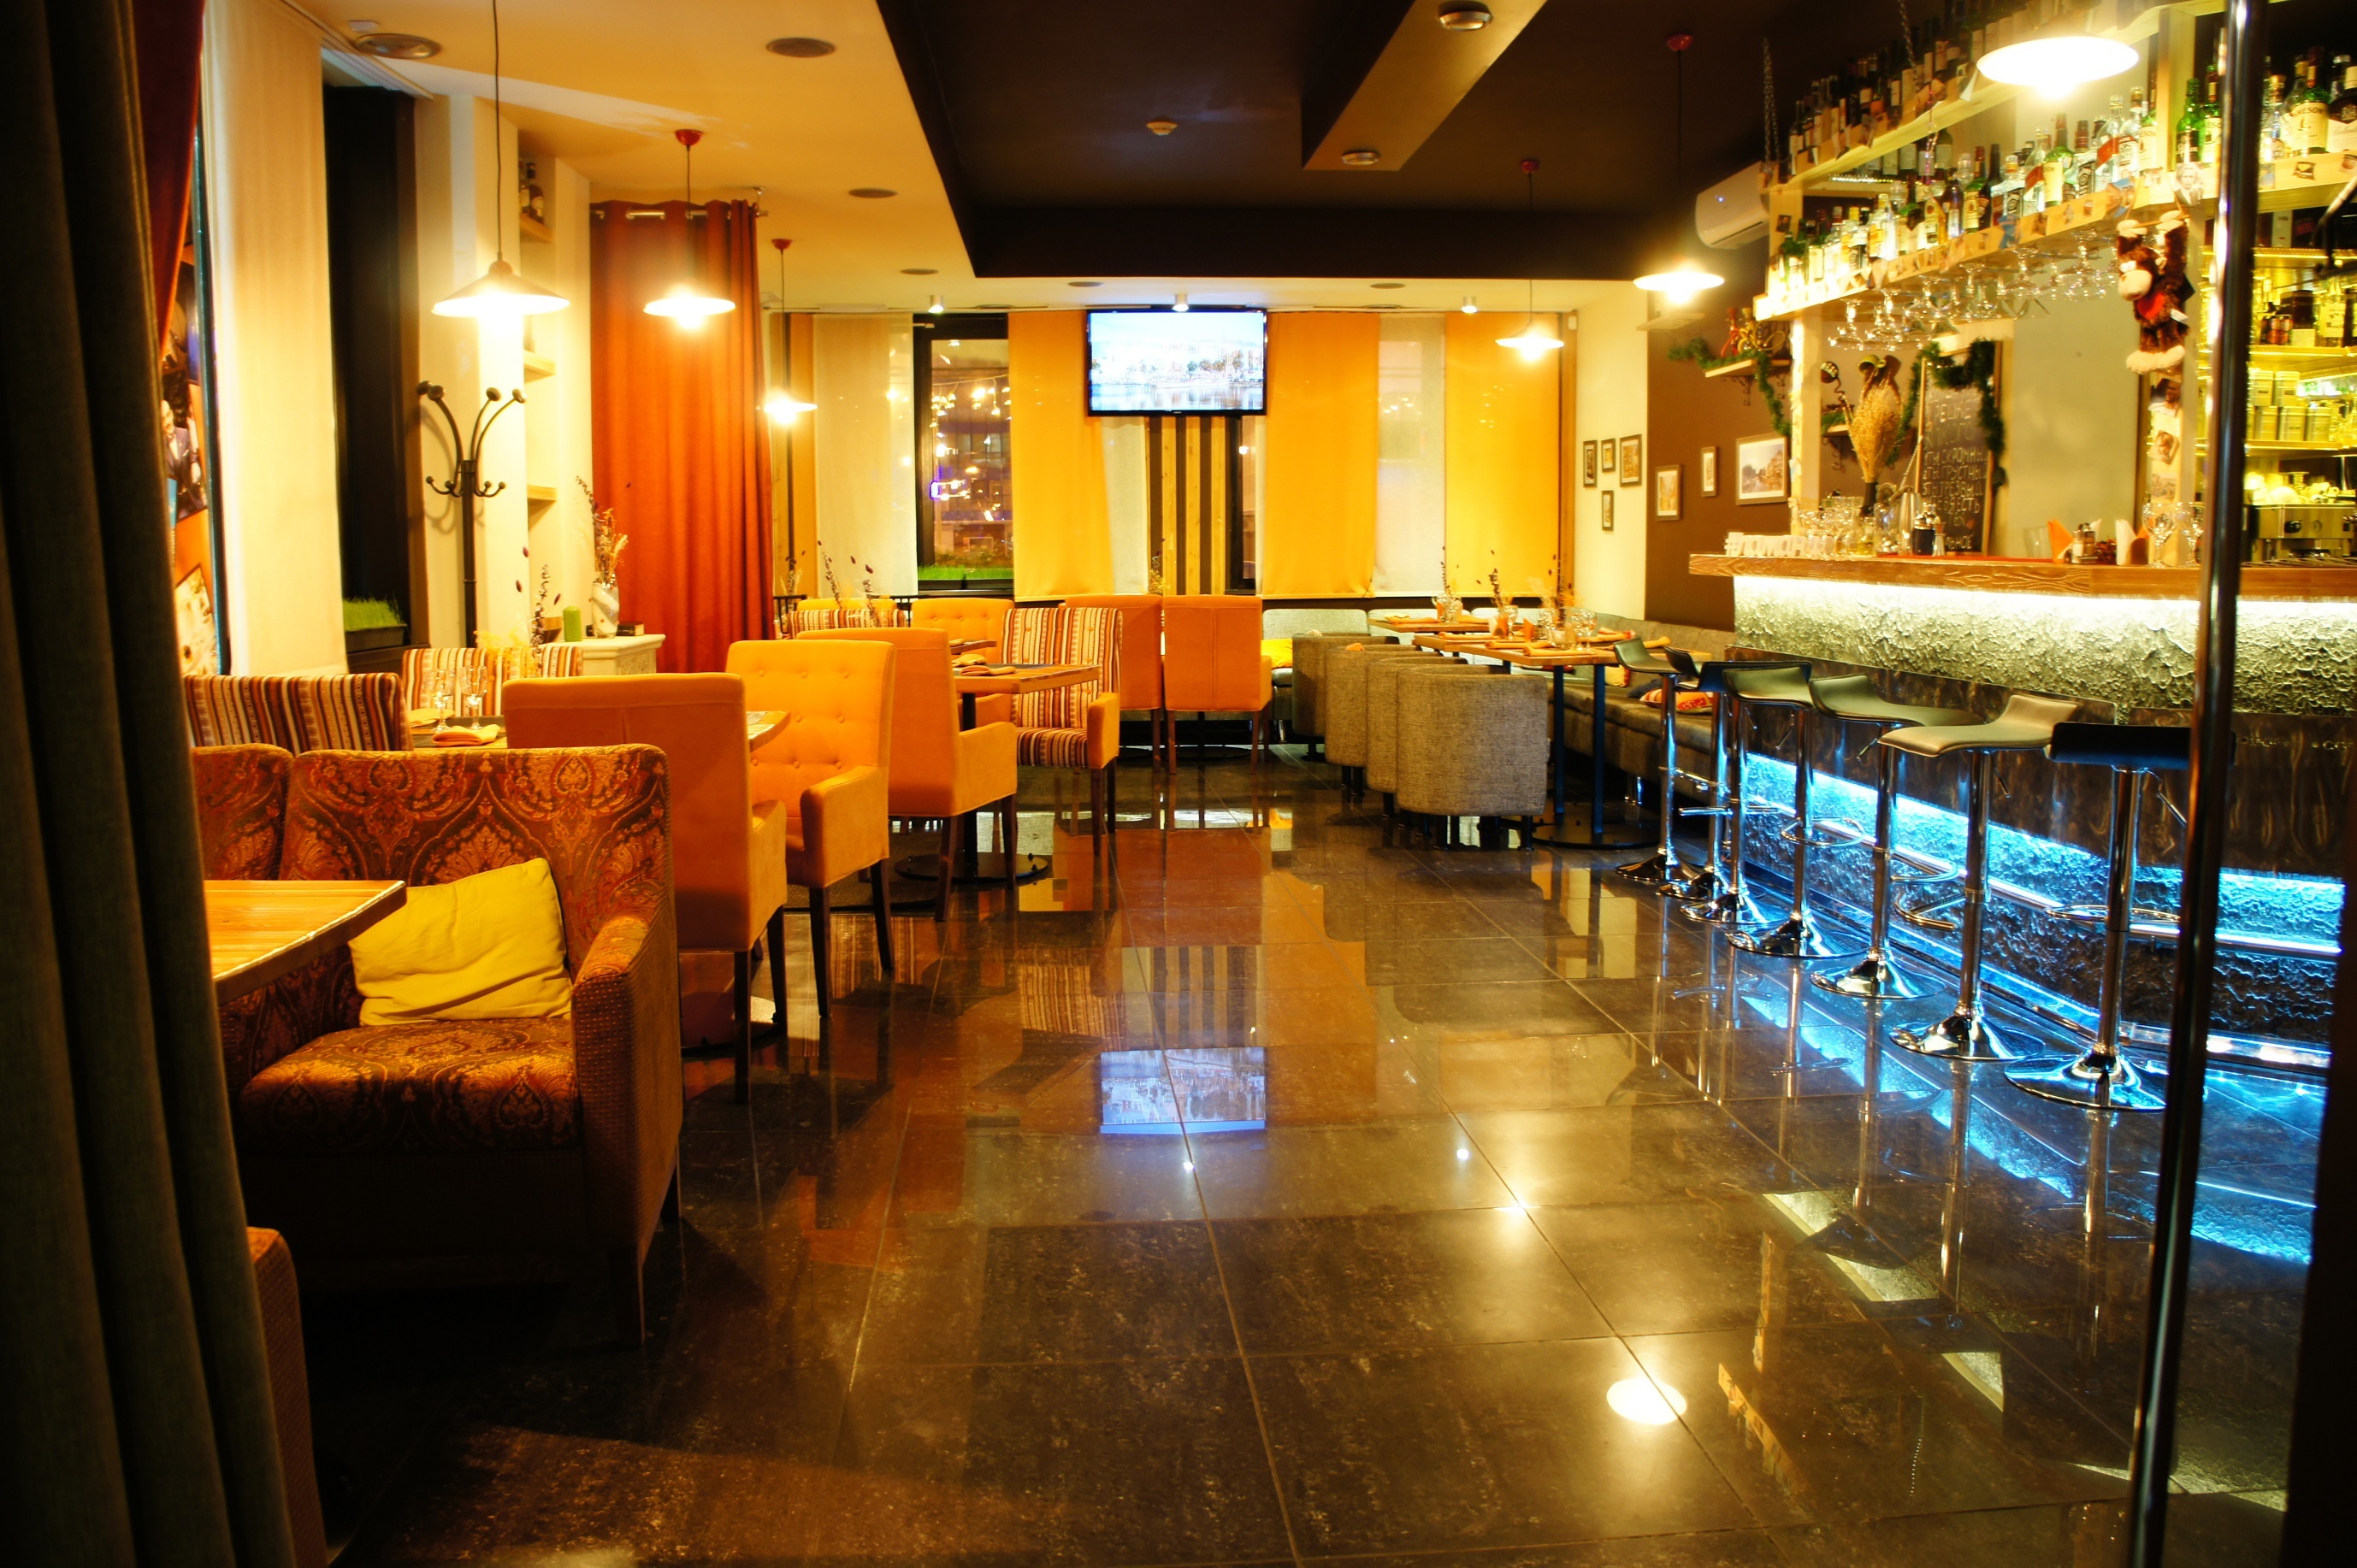
cafe, restaurant, bar, meal, interior design, lobby, english channel, kafekrasnoyarsk, krasnoyarsk, lamanche, function hall